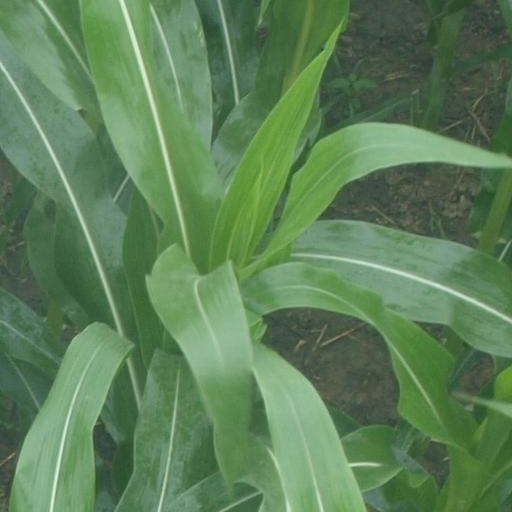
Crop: maize; corn